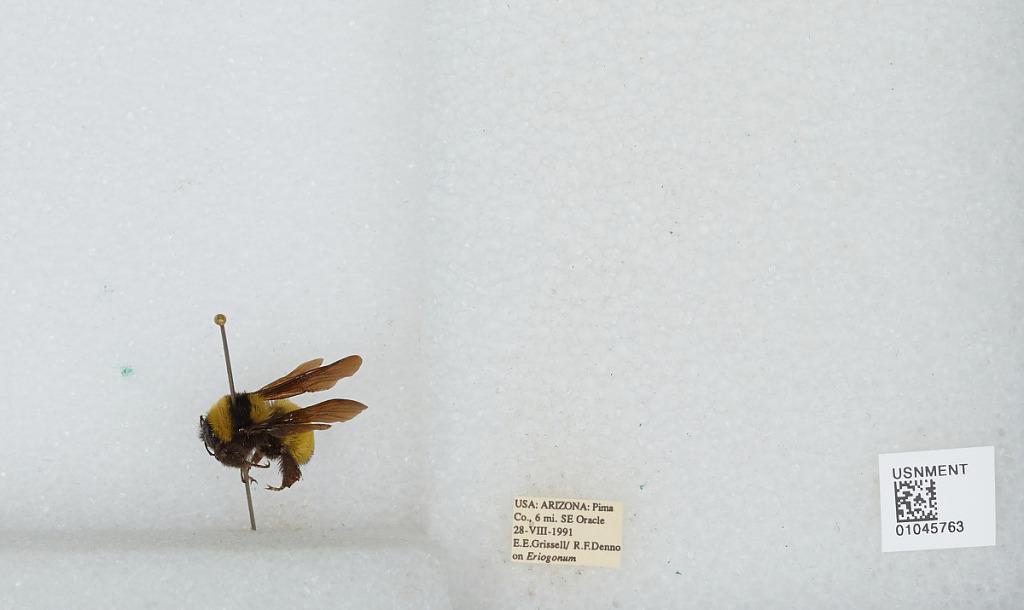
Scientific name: Bombus sp.
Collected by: E. Grissell & R. Denno
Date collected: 1991-8-28
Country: United States
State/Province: Arizona
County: Pima
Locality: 6 miles Southeast of Oracle
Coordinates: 32.5628, -110.706